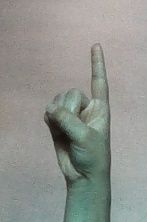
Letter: bb